Pro-Test

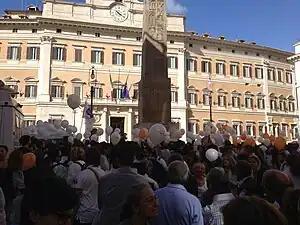
A Pro-Test Italia demonstration in Rome

In September 2012, an Italian spin-off of Pro-Test was created and named "". It has been founded by a group of scientists and students concerned about the spiralling of violence and pressure over government and public opinion against animal testing; these circumstances led to the closure of "Green Hill", a beagle-breeding facility in Northern Italy in July 2012, after several raids during the previous months by animal-rights activists, one of which including the stealing of some dogs from the facility on 28 April 2012.